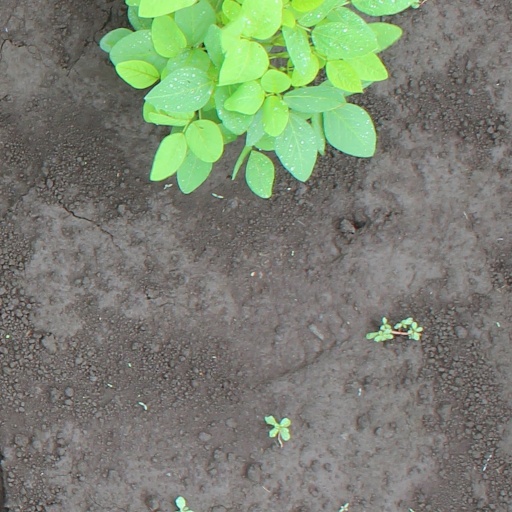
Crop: soybean